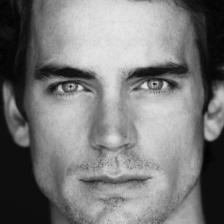
Label: faces